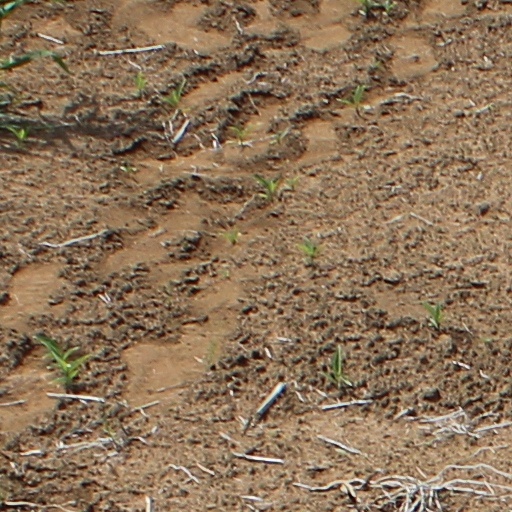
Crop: wheat